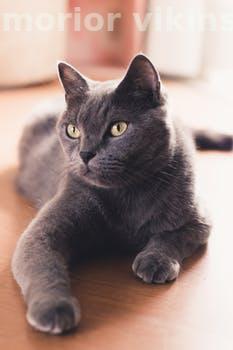
Label: Watermark